Michael W. Fitzgerald

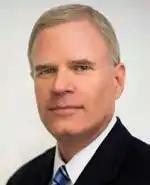

Michael Walter Fitzgerald (born July 11, 1959) is a United States district judge of the United States District Court for the Central District of California.